Zersetzung

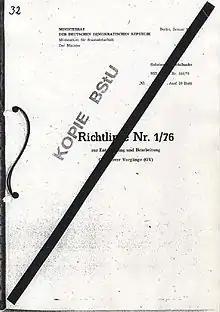
"Directive No. 1/76 on the Development and Revision of Operational Procedures", which outlined the use of "Zersetzung" in the Ministry for State Security

The Ministry for State Security (German: "Ministerium für Staatssicherheit", MfS), commonly known as the "Stasi", was the main security service of the German Democratic Republic (East Germany or GDR), and defined "Zersetzung" in its 1985 dictionary of political operatives as